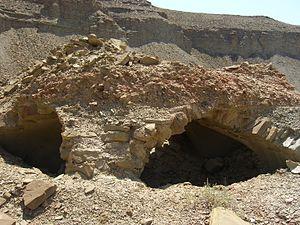
Nakhitchevan est une république autonome située sur le territoire de la république d'Azerbaïdjan. Il y a des monuments historiques, des mausolées, des musées sur le territoire de Nakhitchevan, dont beaucoup sont devenus des monuments historiques.